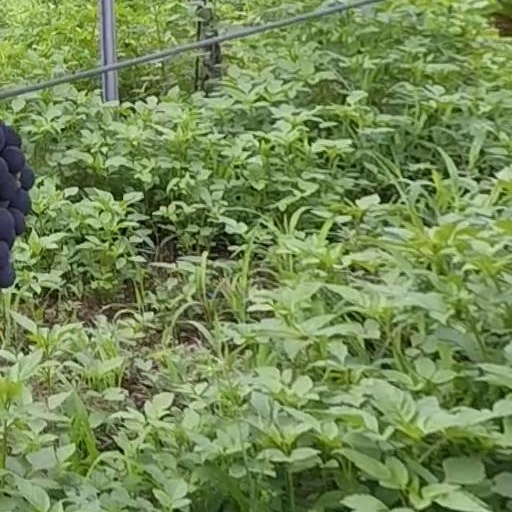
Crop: grape